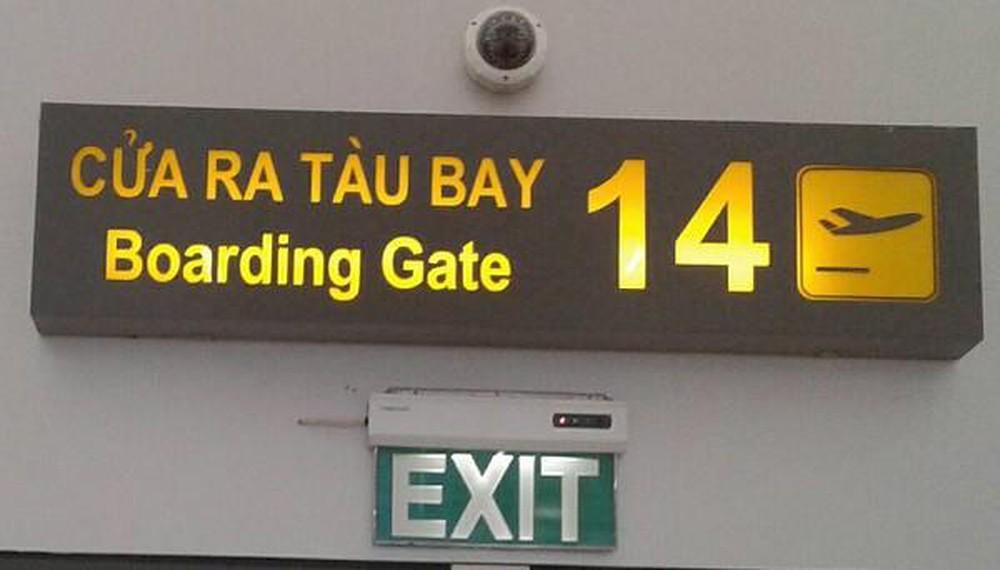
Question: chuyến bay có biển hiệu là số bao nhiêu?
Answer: chuyến bay có biển hiệu là số 14